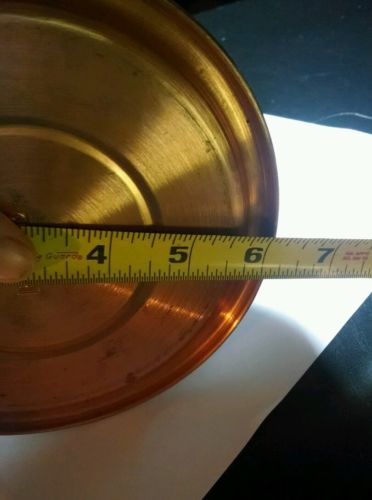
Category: kettle